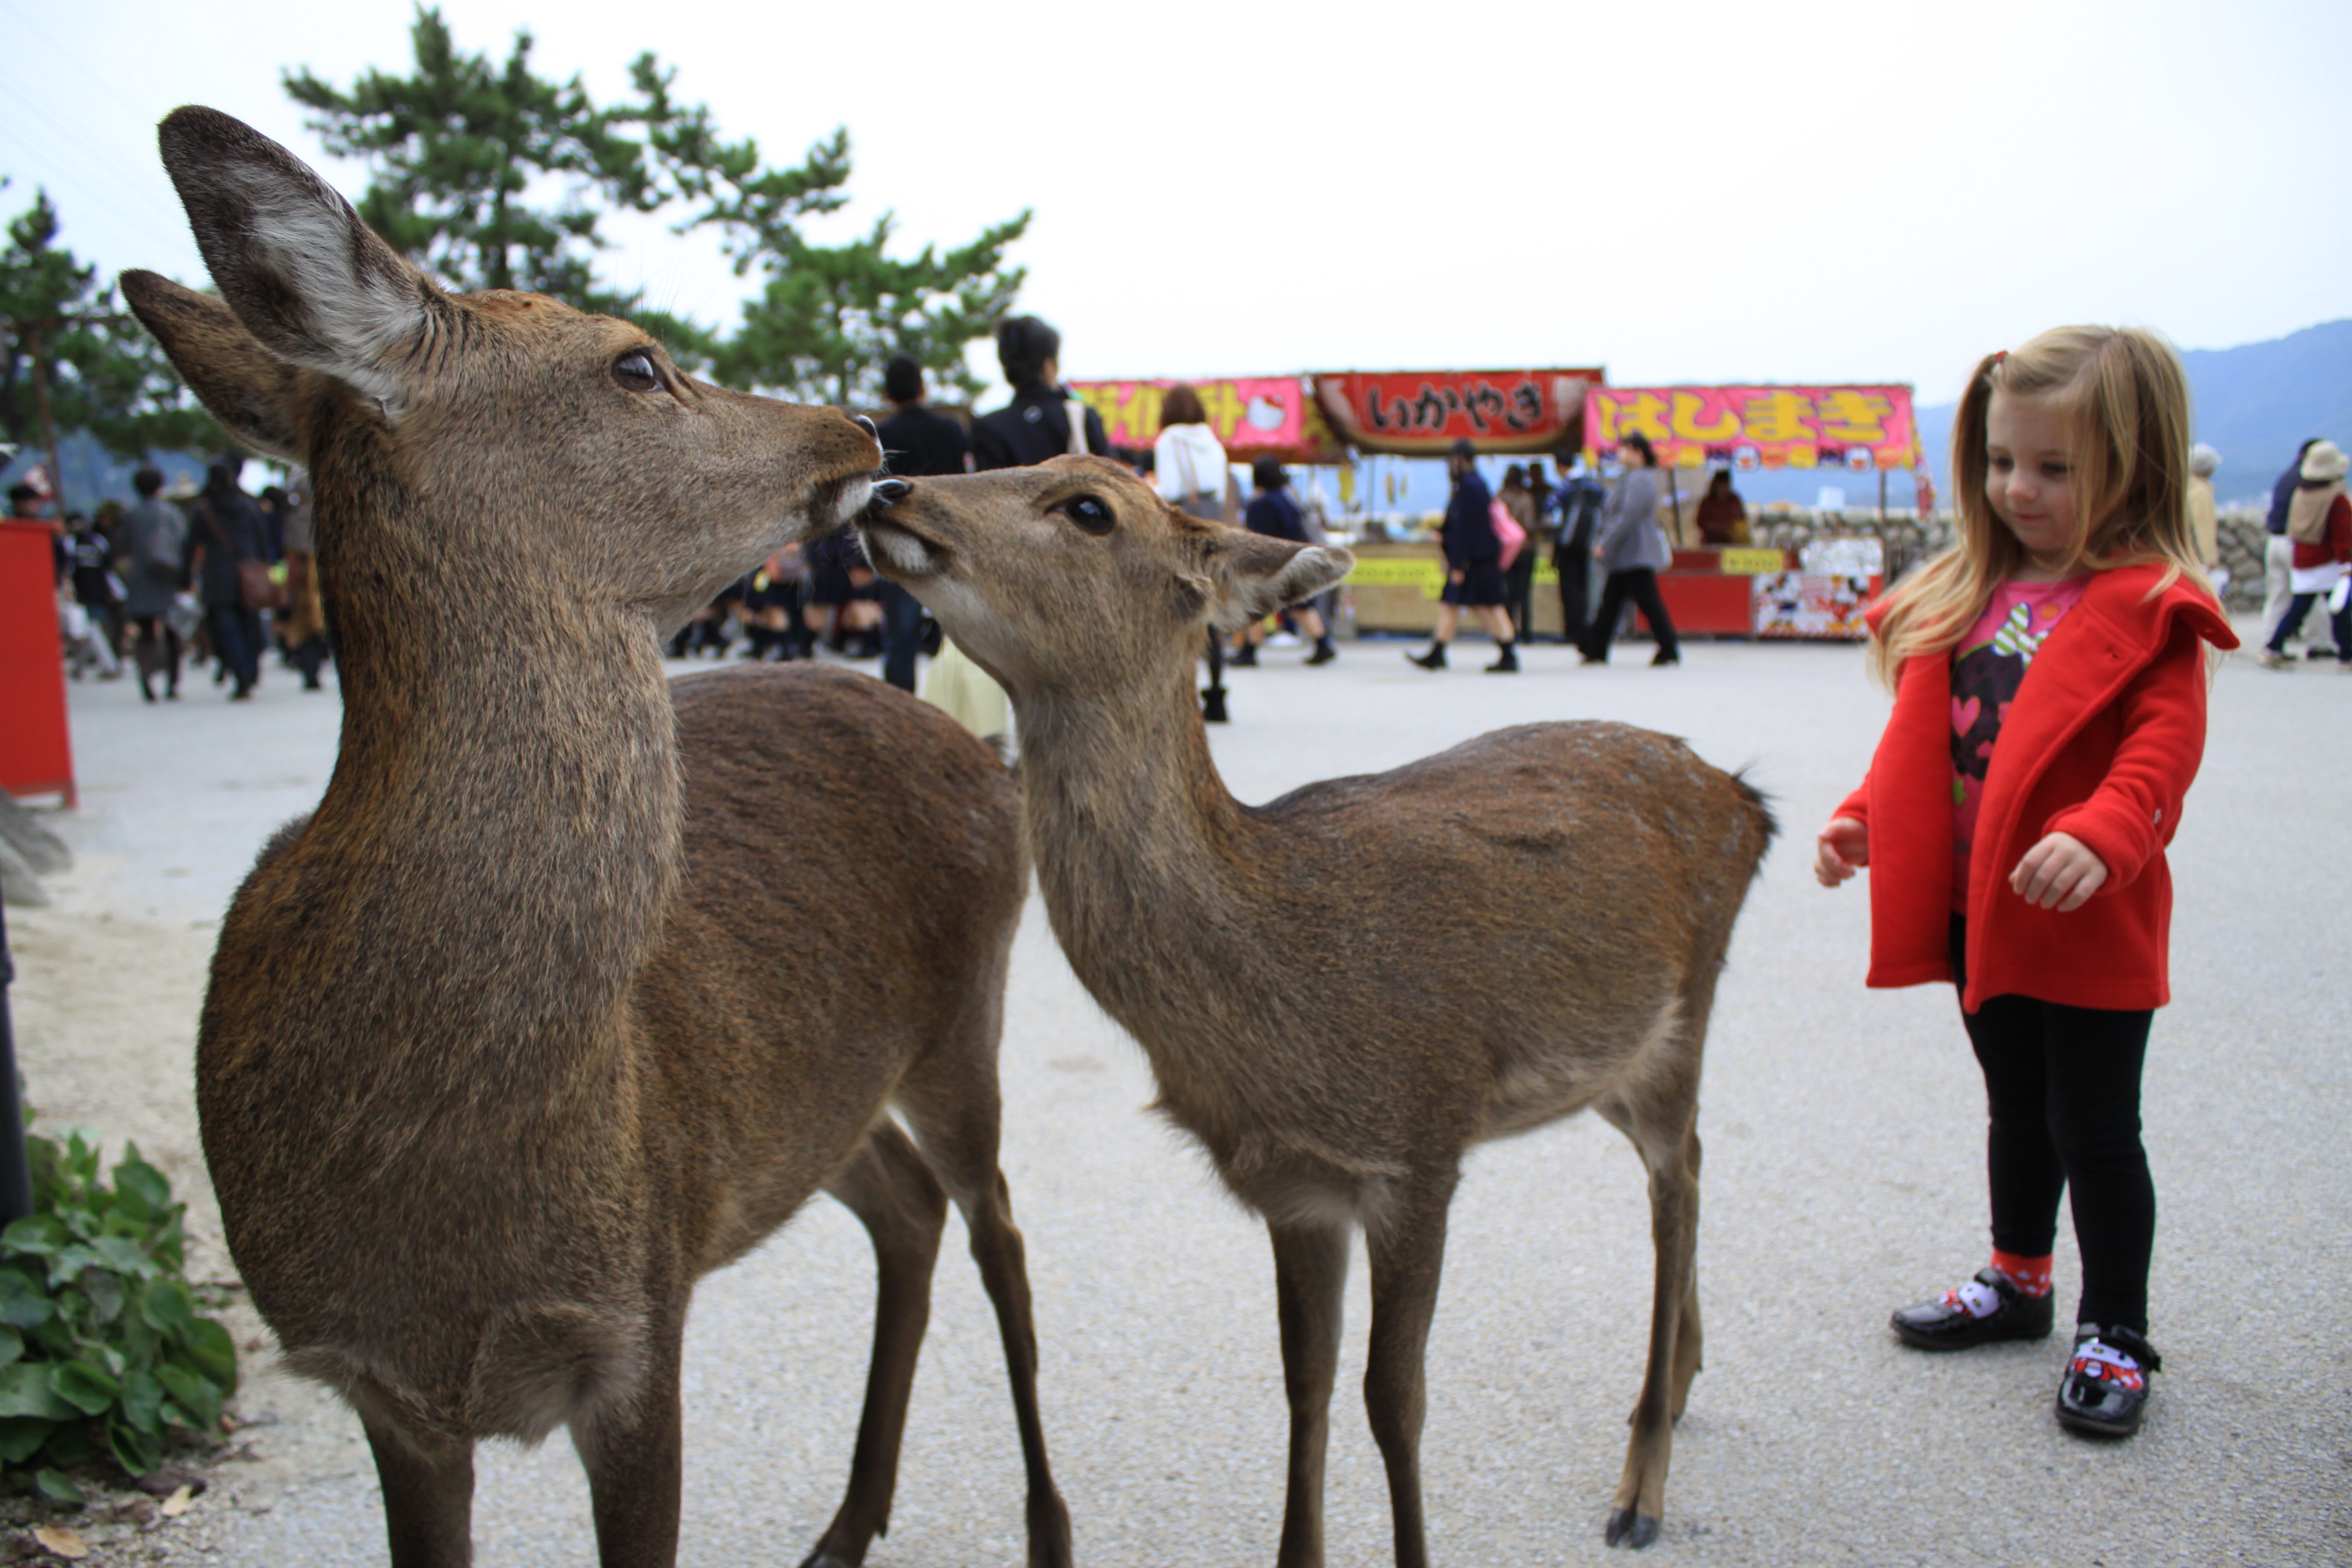
tree, nature, snow, winter, people, sky, cute, deer, mammal, child, japan, fauna, outside, festival, animals, reindeer, camel like mammal